The Glass Cage (1955 film)

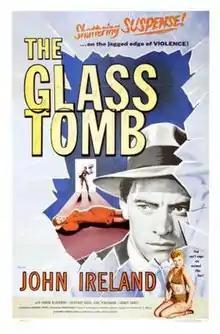
U.S. theatrical release poster

The Glass Cage (American title: The Glass Tomb) is a 1955 British second feature mystery film, directed by Montgomery Tully and starring John Ireland, Honor Blackman and Sid James. It was made by Hammer Film Productions. The screenplay was by Richard H. Landau based on the 1945 novel "The Outsiders" (a.k.a. "Common People") by A. E. Martin. J. Elder Wills was the art director. Filming began on July 19, 1954, and it was trade shown a year later. The film's original working title was supposed to be "The Outsiders", but it was changed to "The Glass Cage" instead.